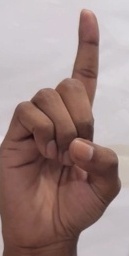
ASL sign: D